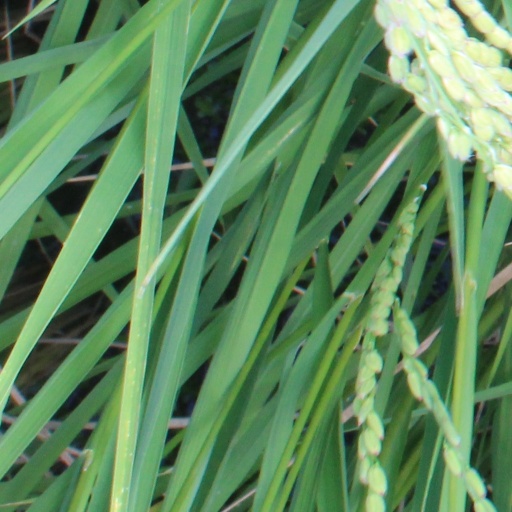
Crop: rice